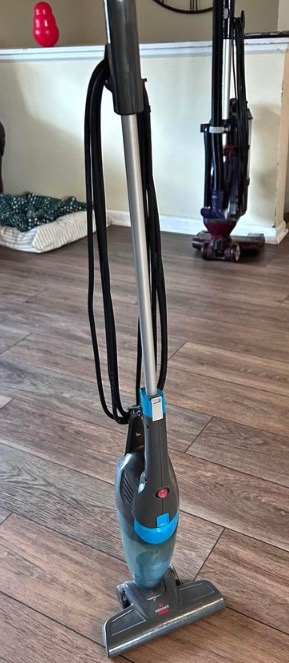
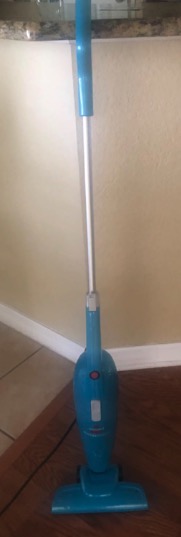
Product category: items_vacuum
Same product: no